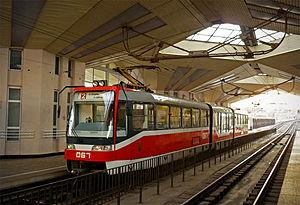
Le métro léger de Kryvyï Rih est un réseau de métro léger qui dessert la ville ukrainienne de Kryvyï Rih. Il possède deux lignes, et totalise 15 stations, dont 4 souterraines.